Hunter Morris

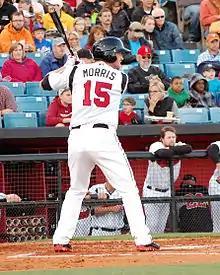
Morris playing for the Nashville Sounds in 2013

Jeffrey Hunter Morris (born October 7, 1988) is an American college baseball coach and former professional baseball first baseman. He is a volunteer assistant coach at the University of Alabama. Morris played college baseball at Auburn University from 2008 to 2010 for head coach John Pawlowski before pursuing a professional baseball career.